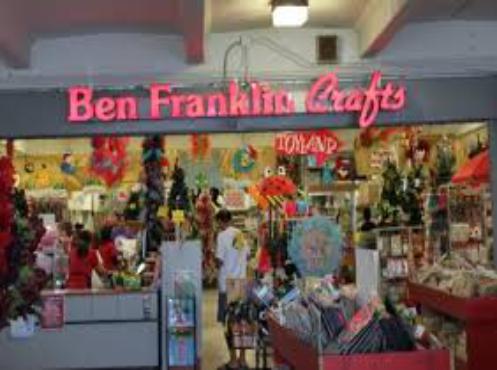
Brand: Ben Franklin Stores
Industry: Necessities